Supersonic Man

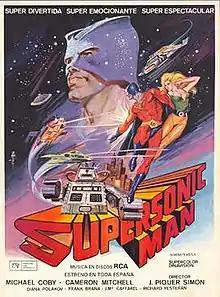

Supersonic Man is a 1979 Spanish superhero film directed by Juan Piquer Simón, and starring Antonio Cantafora and Cameron Mitchell.